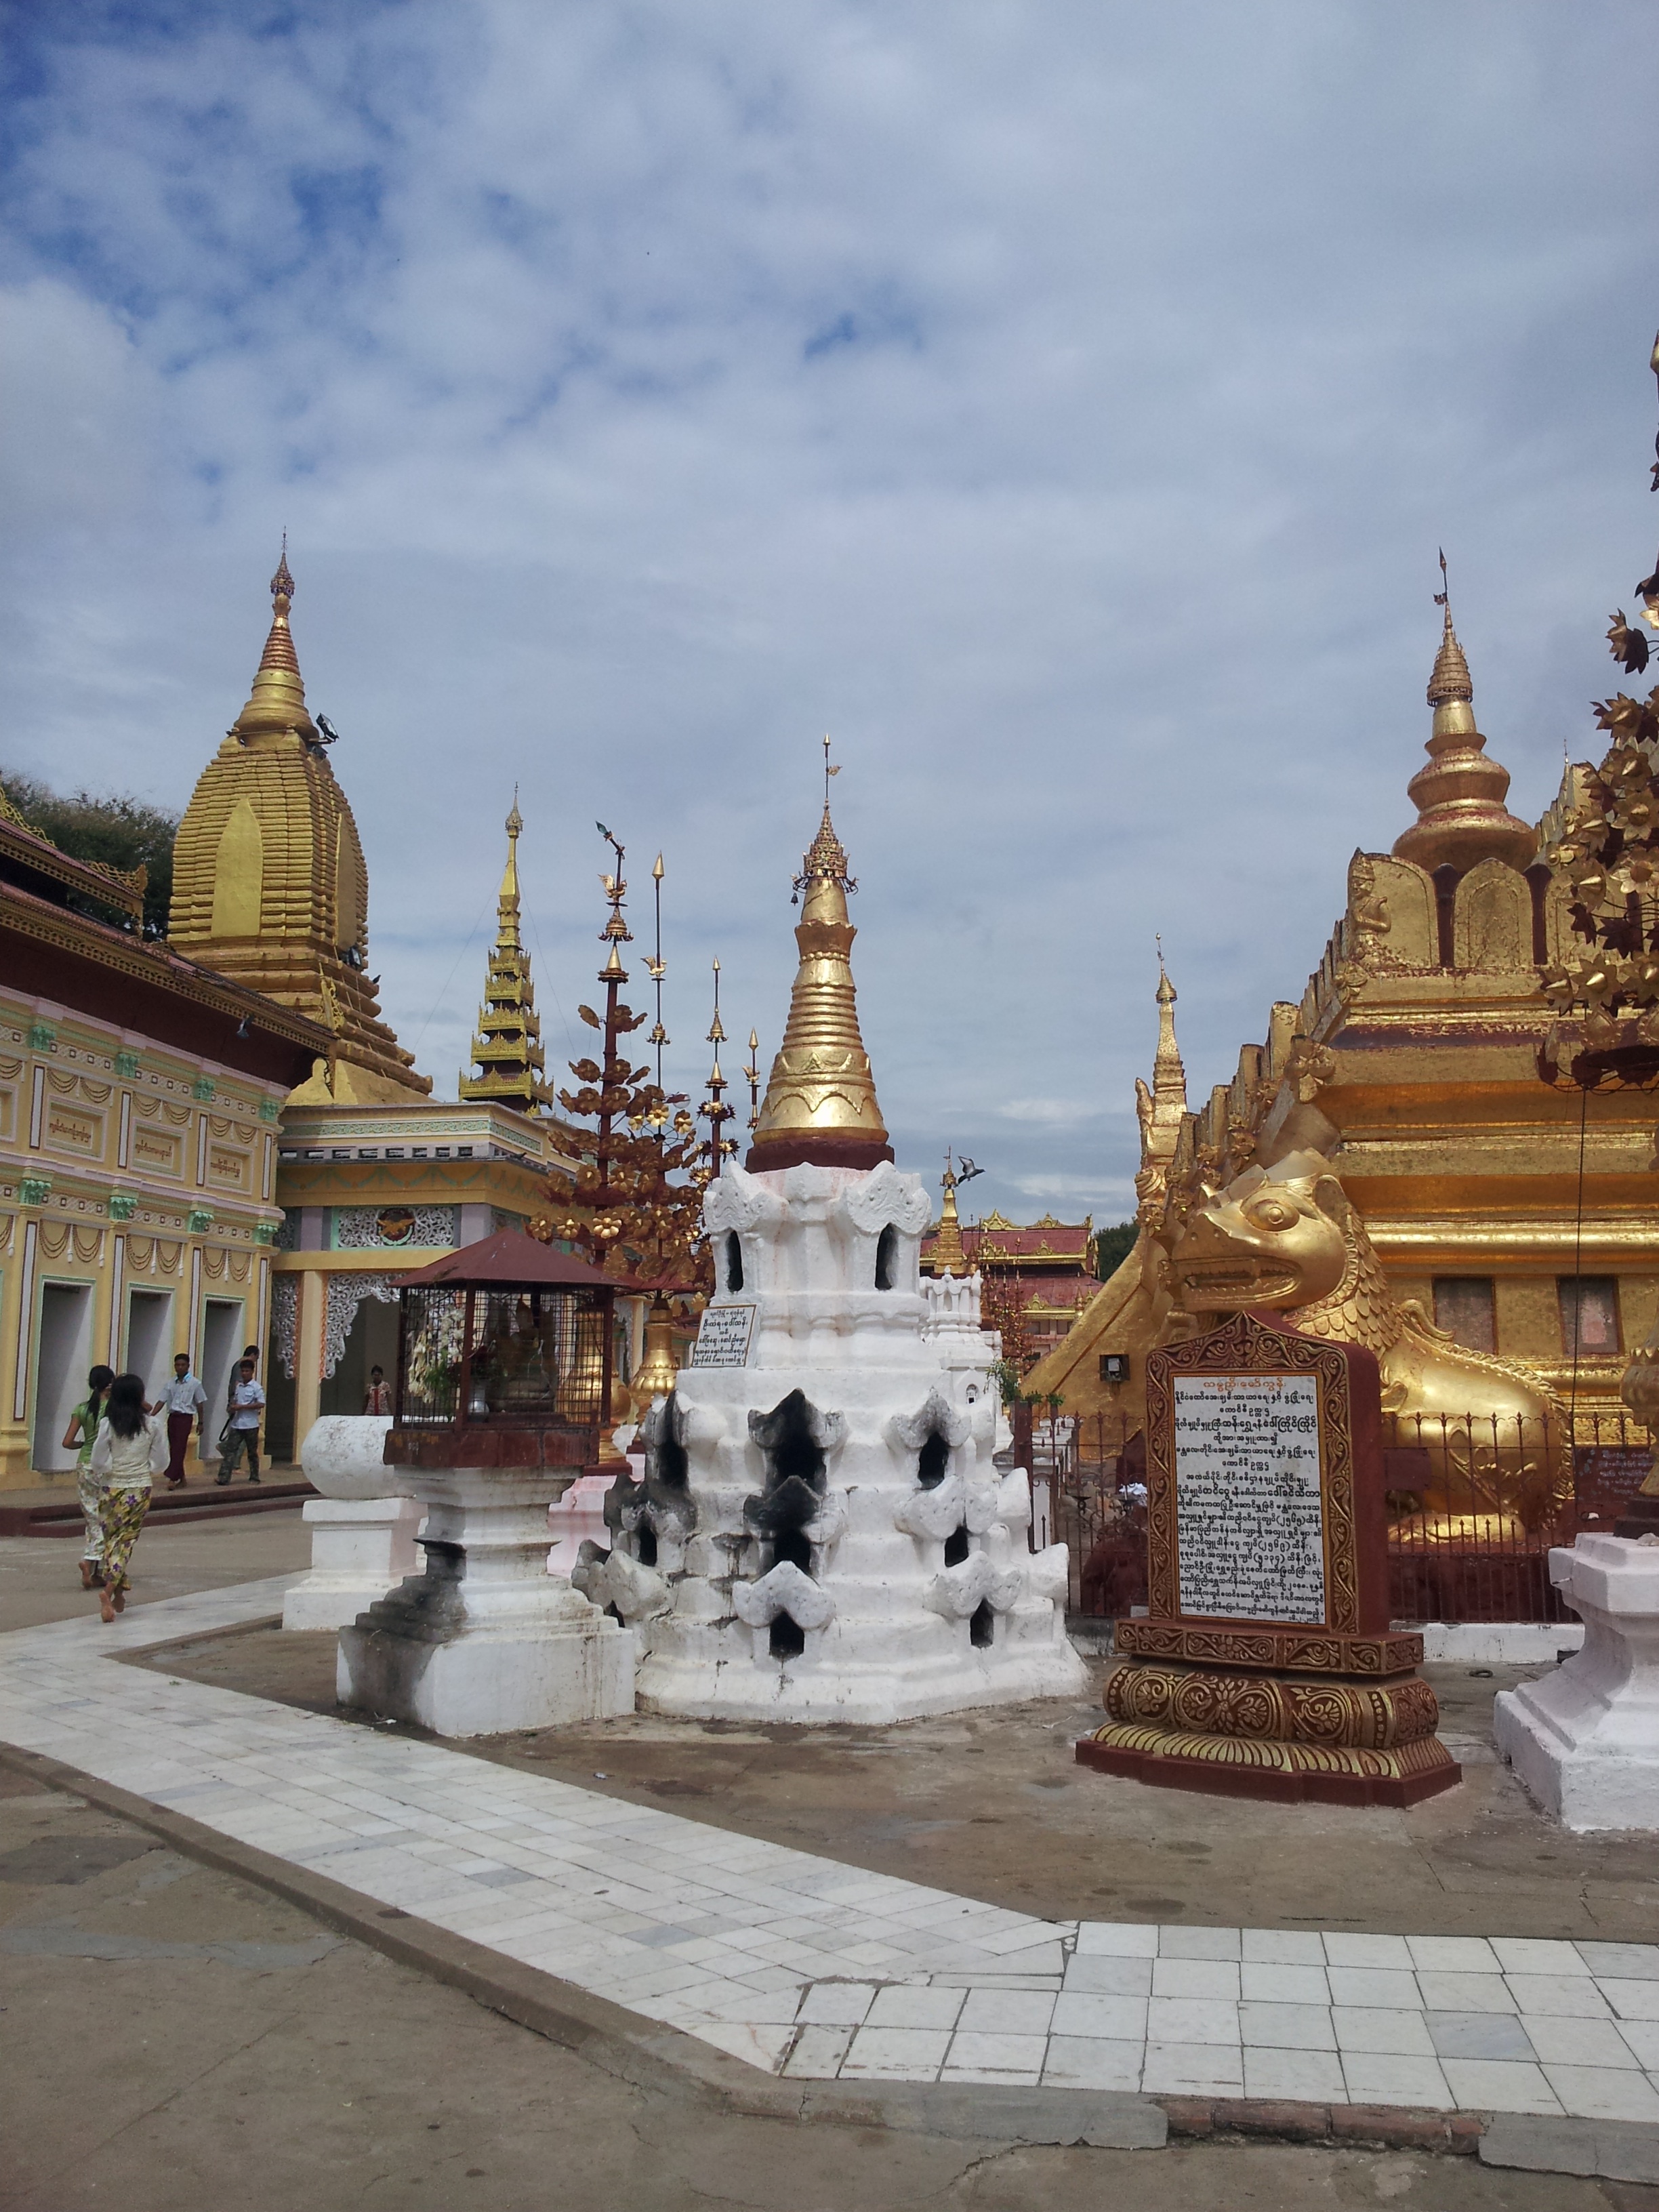
building, palace, tower, landmark, place of worship, temple, shrine, urn, pagoda, wat, myanmar, buddhist temple, hindu temple, historic site, ancient history